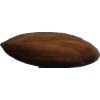
Label: Almonds 1